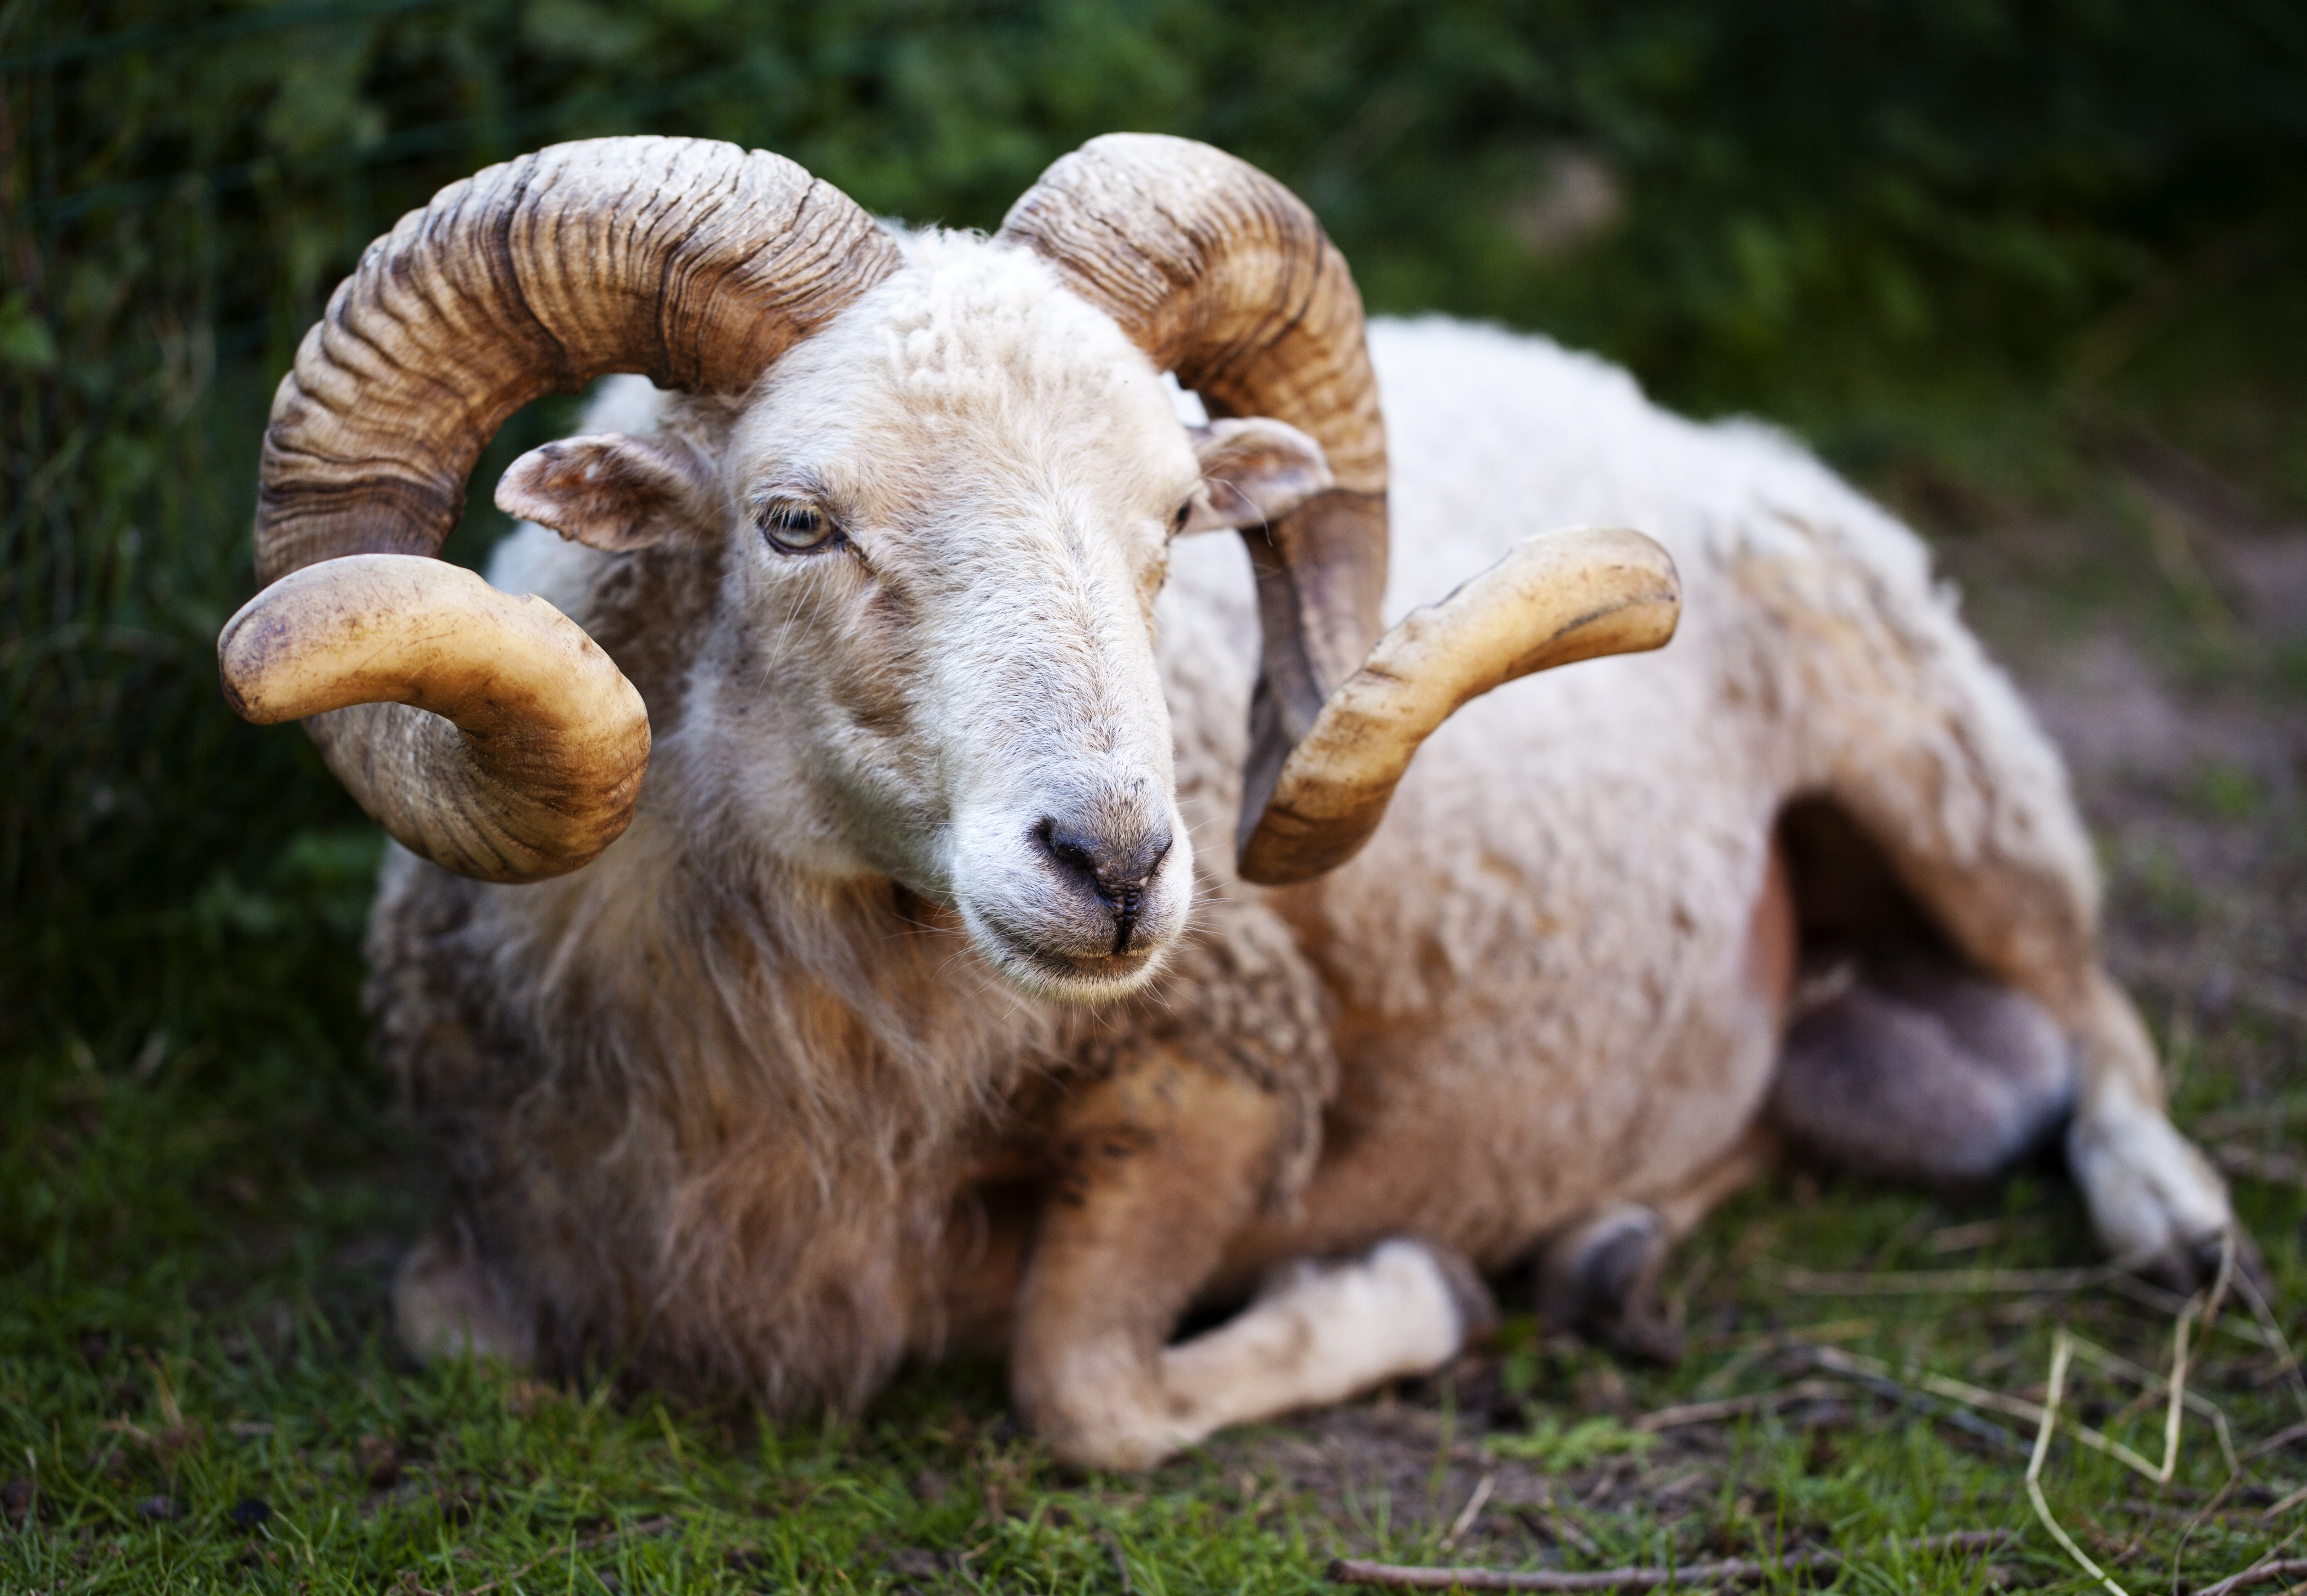
grass, farm, meadow, wildlife, horn, pet, pasture, grazing, sheep, mammal, fauna, vertebrate, sheeps, antlers, lying, economy, aries, bighorn, barbary sheep, cattle like mammal, cow goat family, argali